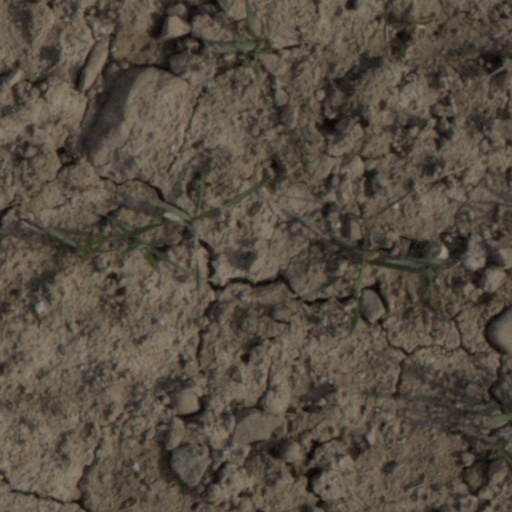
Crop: wheat